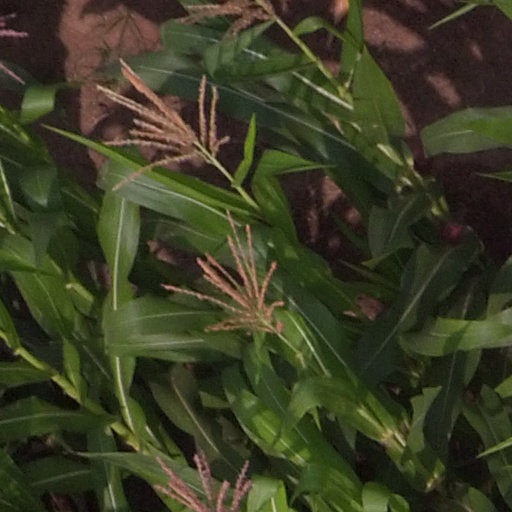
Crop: maize; corn